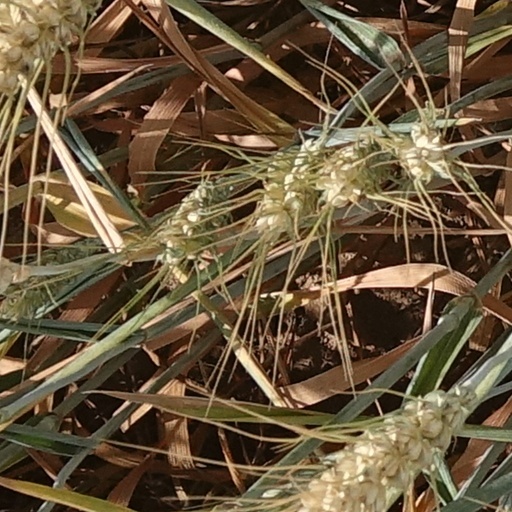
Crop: wheat